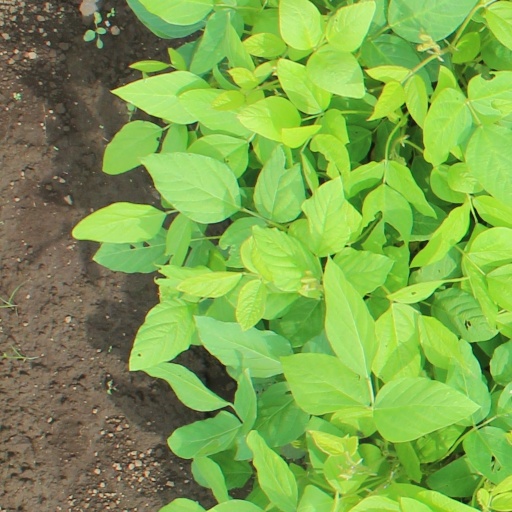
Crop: soybean